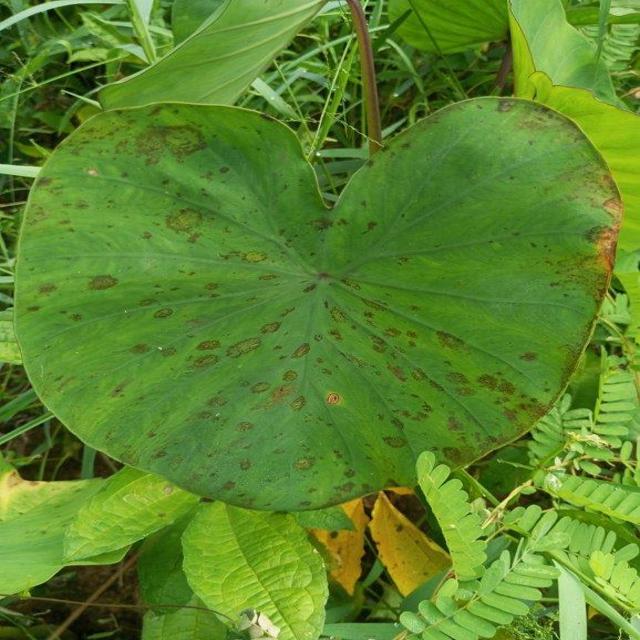
Label: Healthy